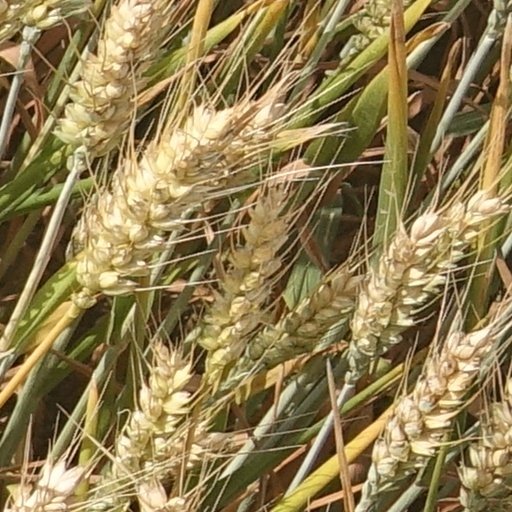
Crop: wheat